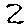
Label: 2